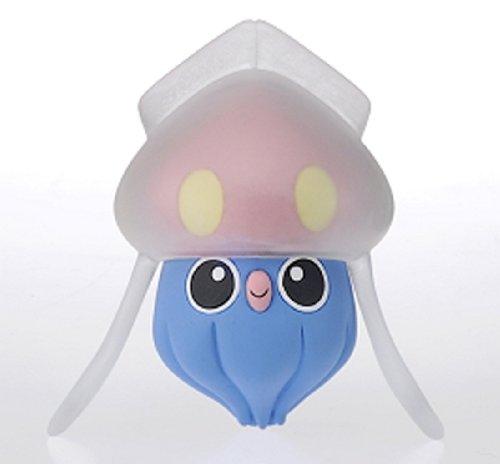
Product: Takaratomy Official Pokemon X and Y MC-013 Inkay/Maaiika Action Figure, 2"
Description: Officially Licensed Figure by Takaratomy.
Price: $11.99
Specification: ProductDimensions:2x2x2inches|ItemWeight:0.16ounces|ShippingWeight:0.32ounces(Viewshippingratesandpolicies)|ASIN:B00DDE5AQ4|Itemmodelnumber:478195|Manufacturerrecommendedage:13-15years